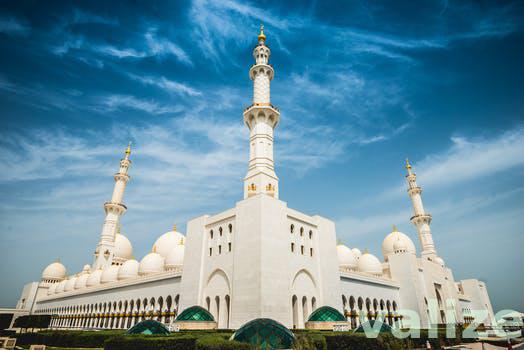
Label: Watermark